List of cathedrals in Switzerland

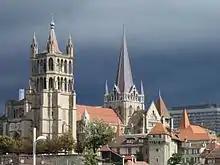
Notre Dame in Lausanne

This is the list of cathedrals in Switzerland sorted by denomination.